Paul-Eugène Roy

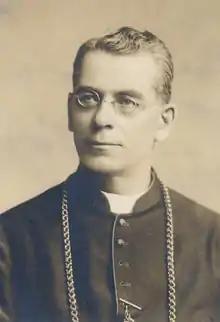

Paul-Eugène Roy (8 November 1859 – 20 February 1926) was a Canadian Roman Catholic priest, and Archbishop of Quebec.